Inscriptions of Bhoja

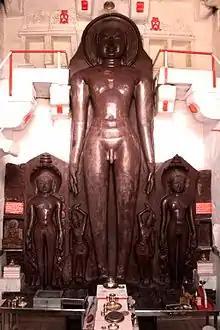
The tirthankara statue at Bhojpur Jain temple

This two-line undated, fragmentary inscription is engraved on the pedestal of the large tirthankara statue at the Jain temple of Bhojpur.